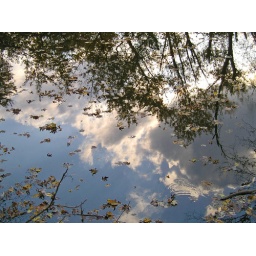
The sky and trees reflected in a lake.Olympus camera and Photoshop.